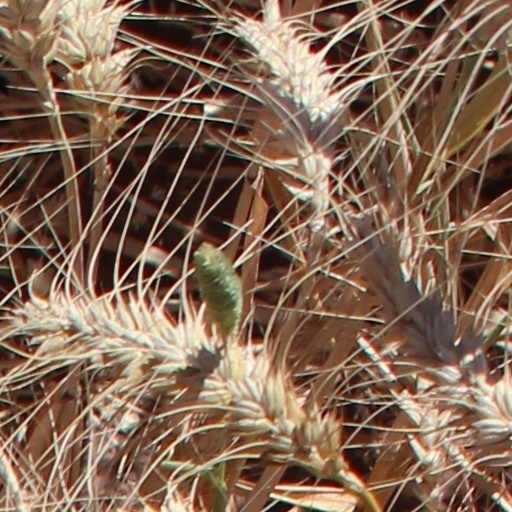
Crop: wheat